Franklin Park (race track)

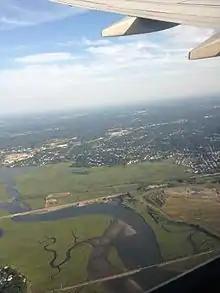
Location of Franklin Park in 2013

After it closed, the race track was used to host fairs, field days, picnics, motorcycle races, bonfires, and circuses and the hotel became a private residence. Due to its remote location, Franklin Park was frequently used as a dumping ground.